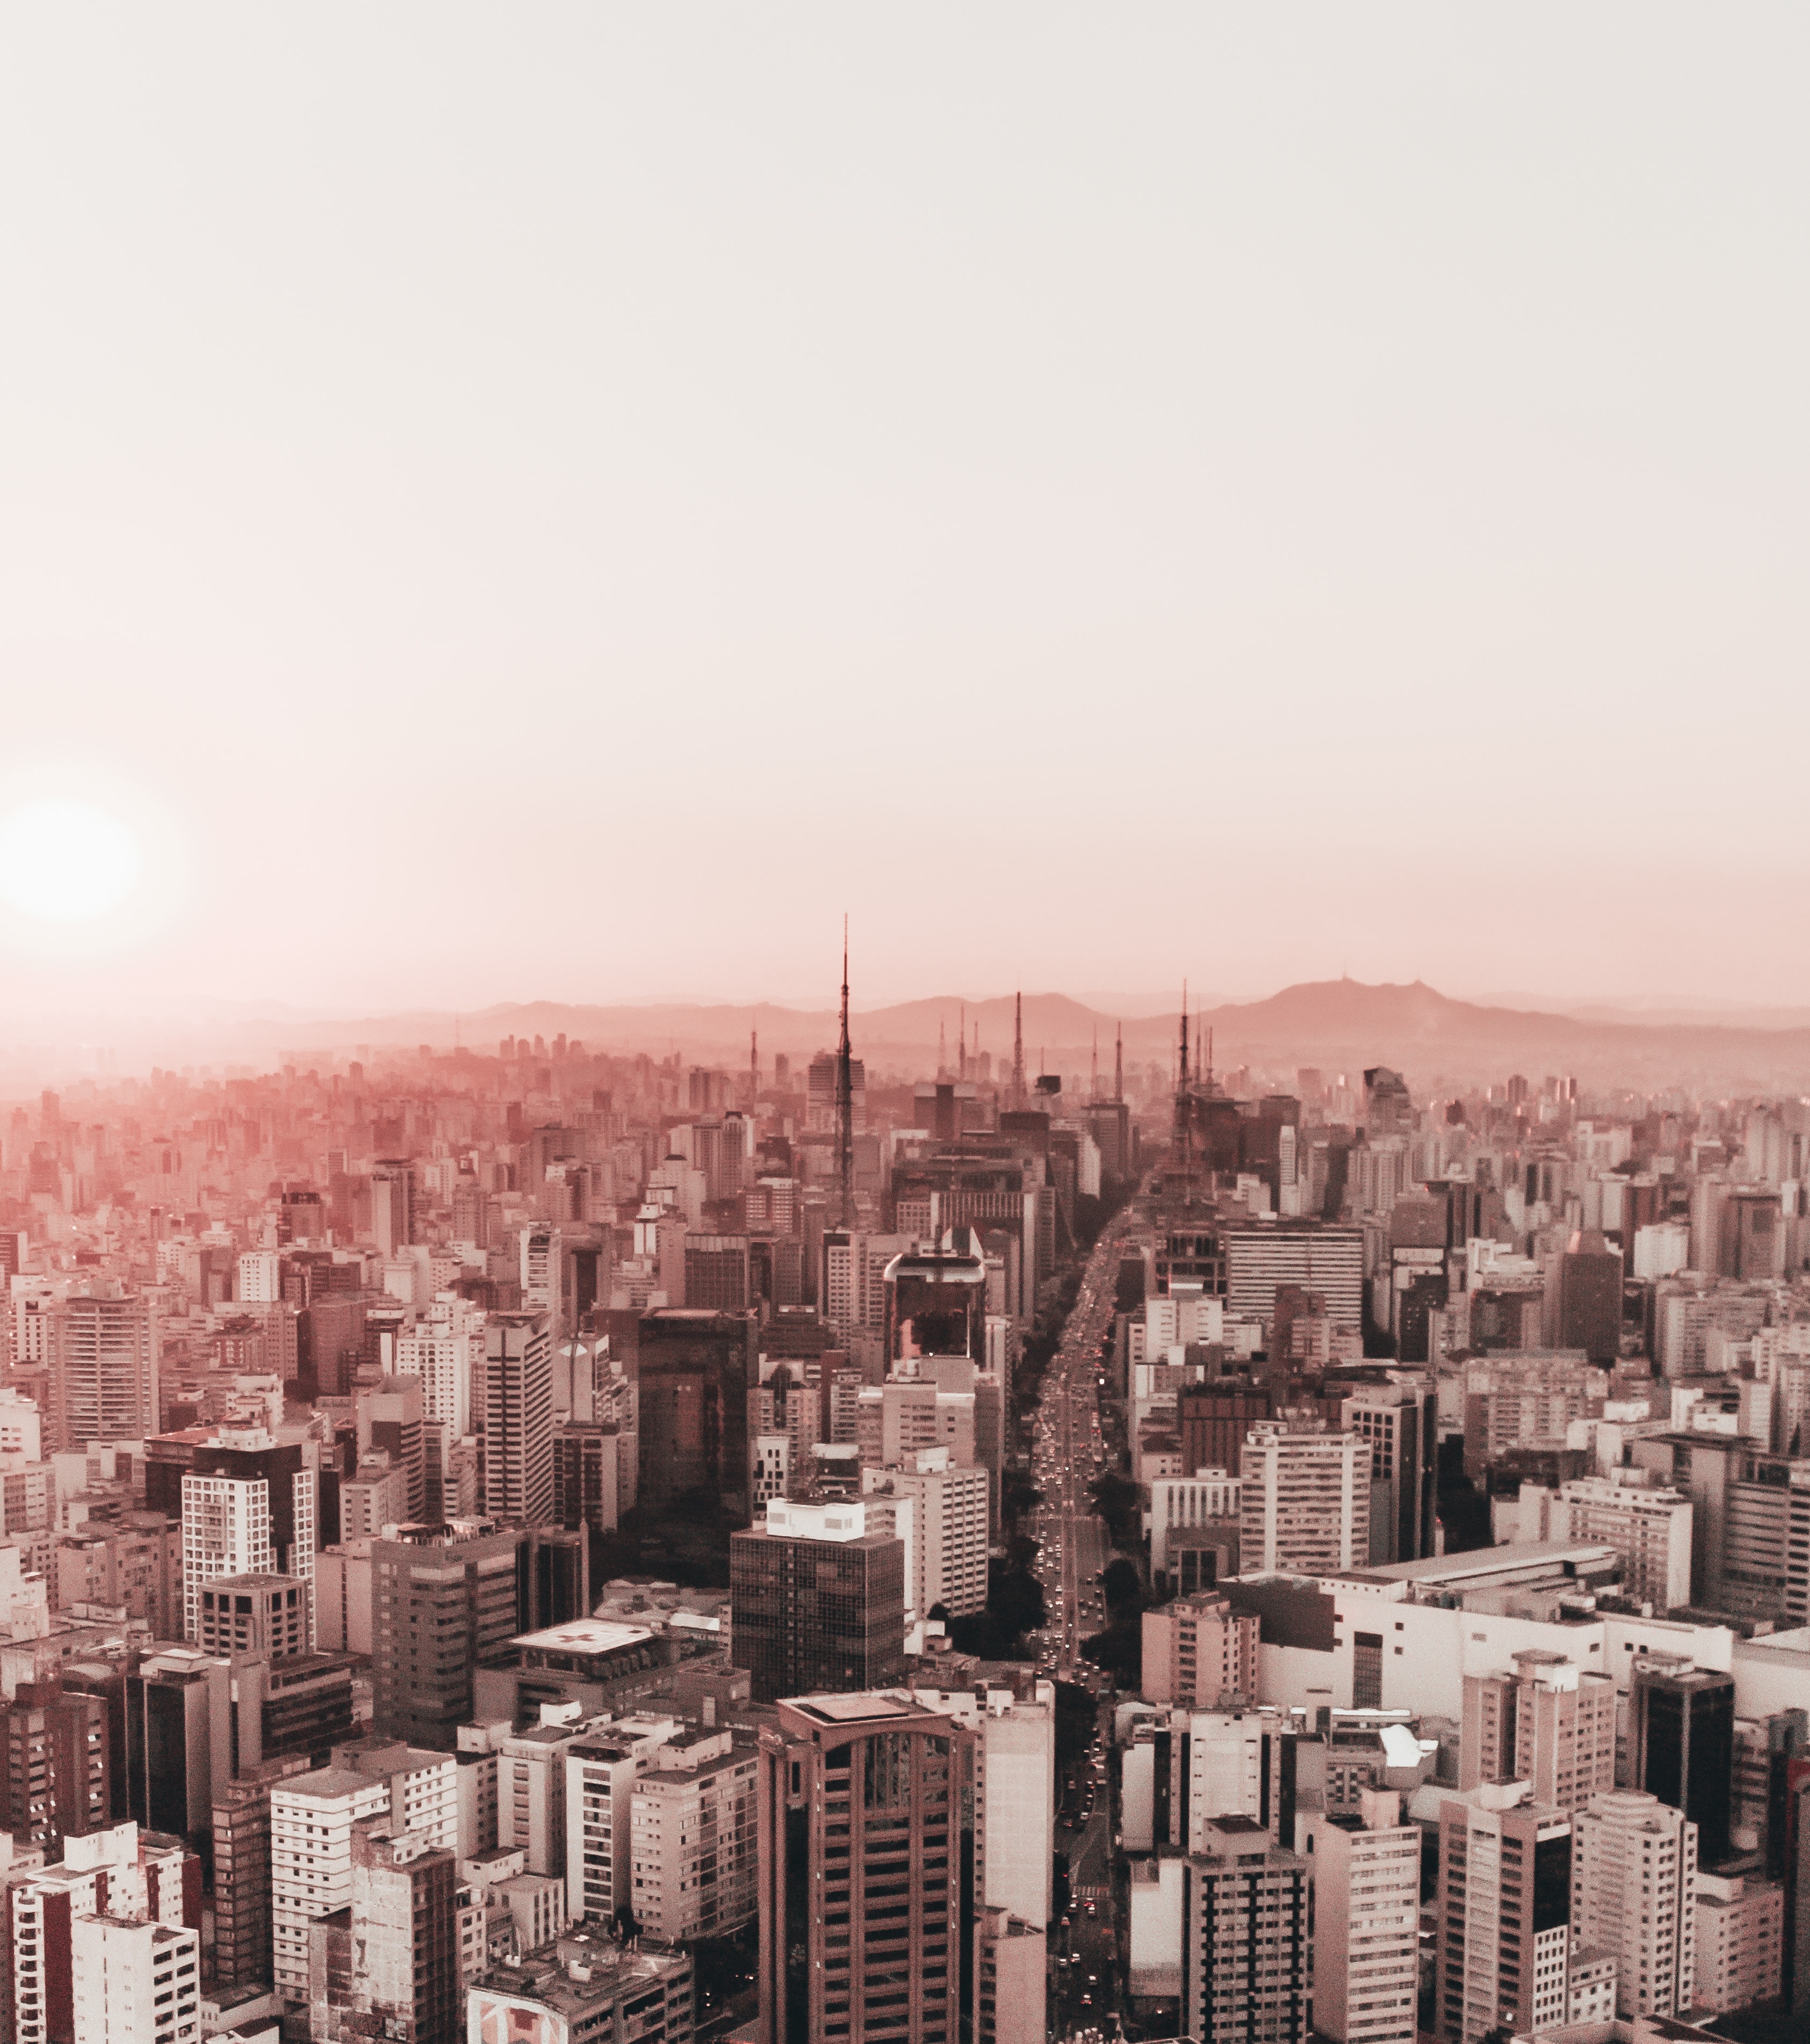
cityscape, metropolitan area, metropolis, urban area, city, skyline, skyscraper, daytime, tower block, sky, human settlement, landmark, downtown, atmospheric phenomenon, horizon, building, town, architecture, tower, photography, neighbourhood, landscape, cloud, urban design, stock photography, condominium, mixed use, world, black and white, panorama, aerial photography, haze, residential area, suburb